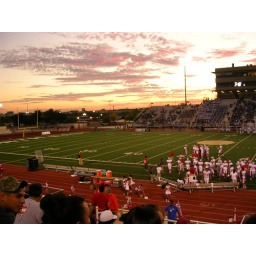
More orange in the sky